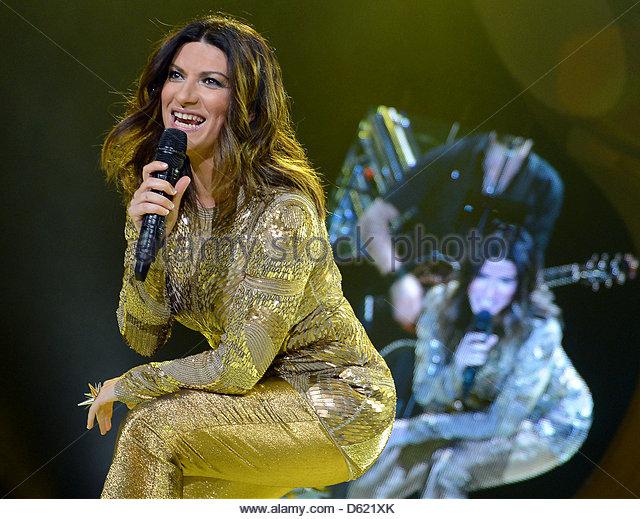
latin pop artist performs a concert .
Relation: Action